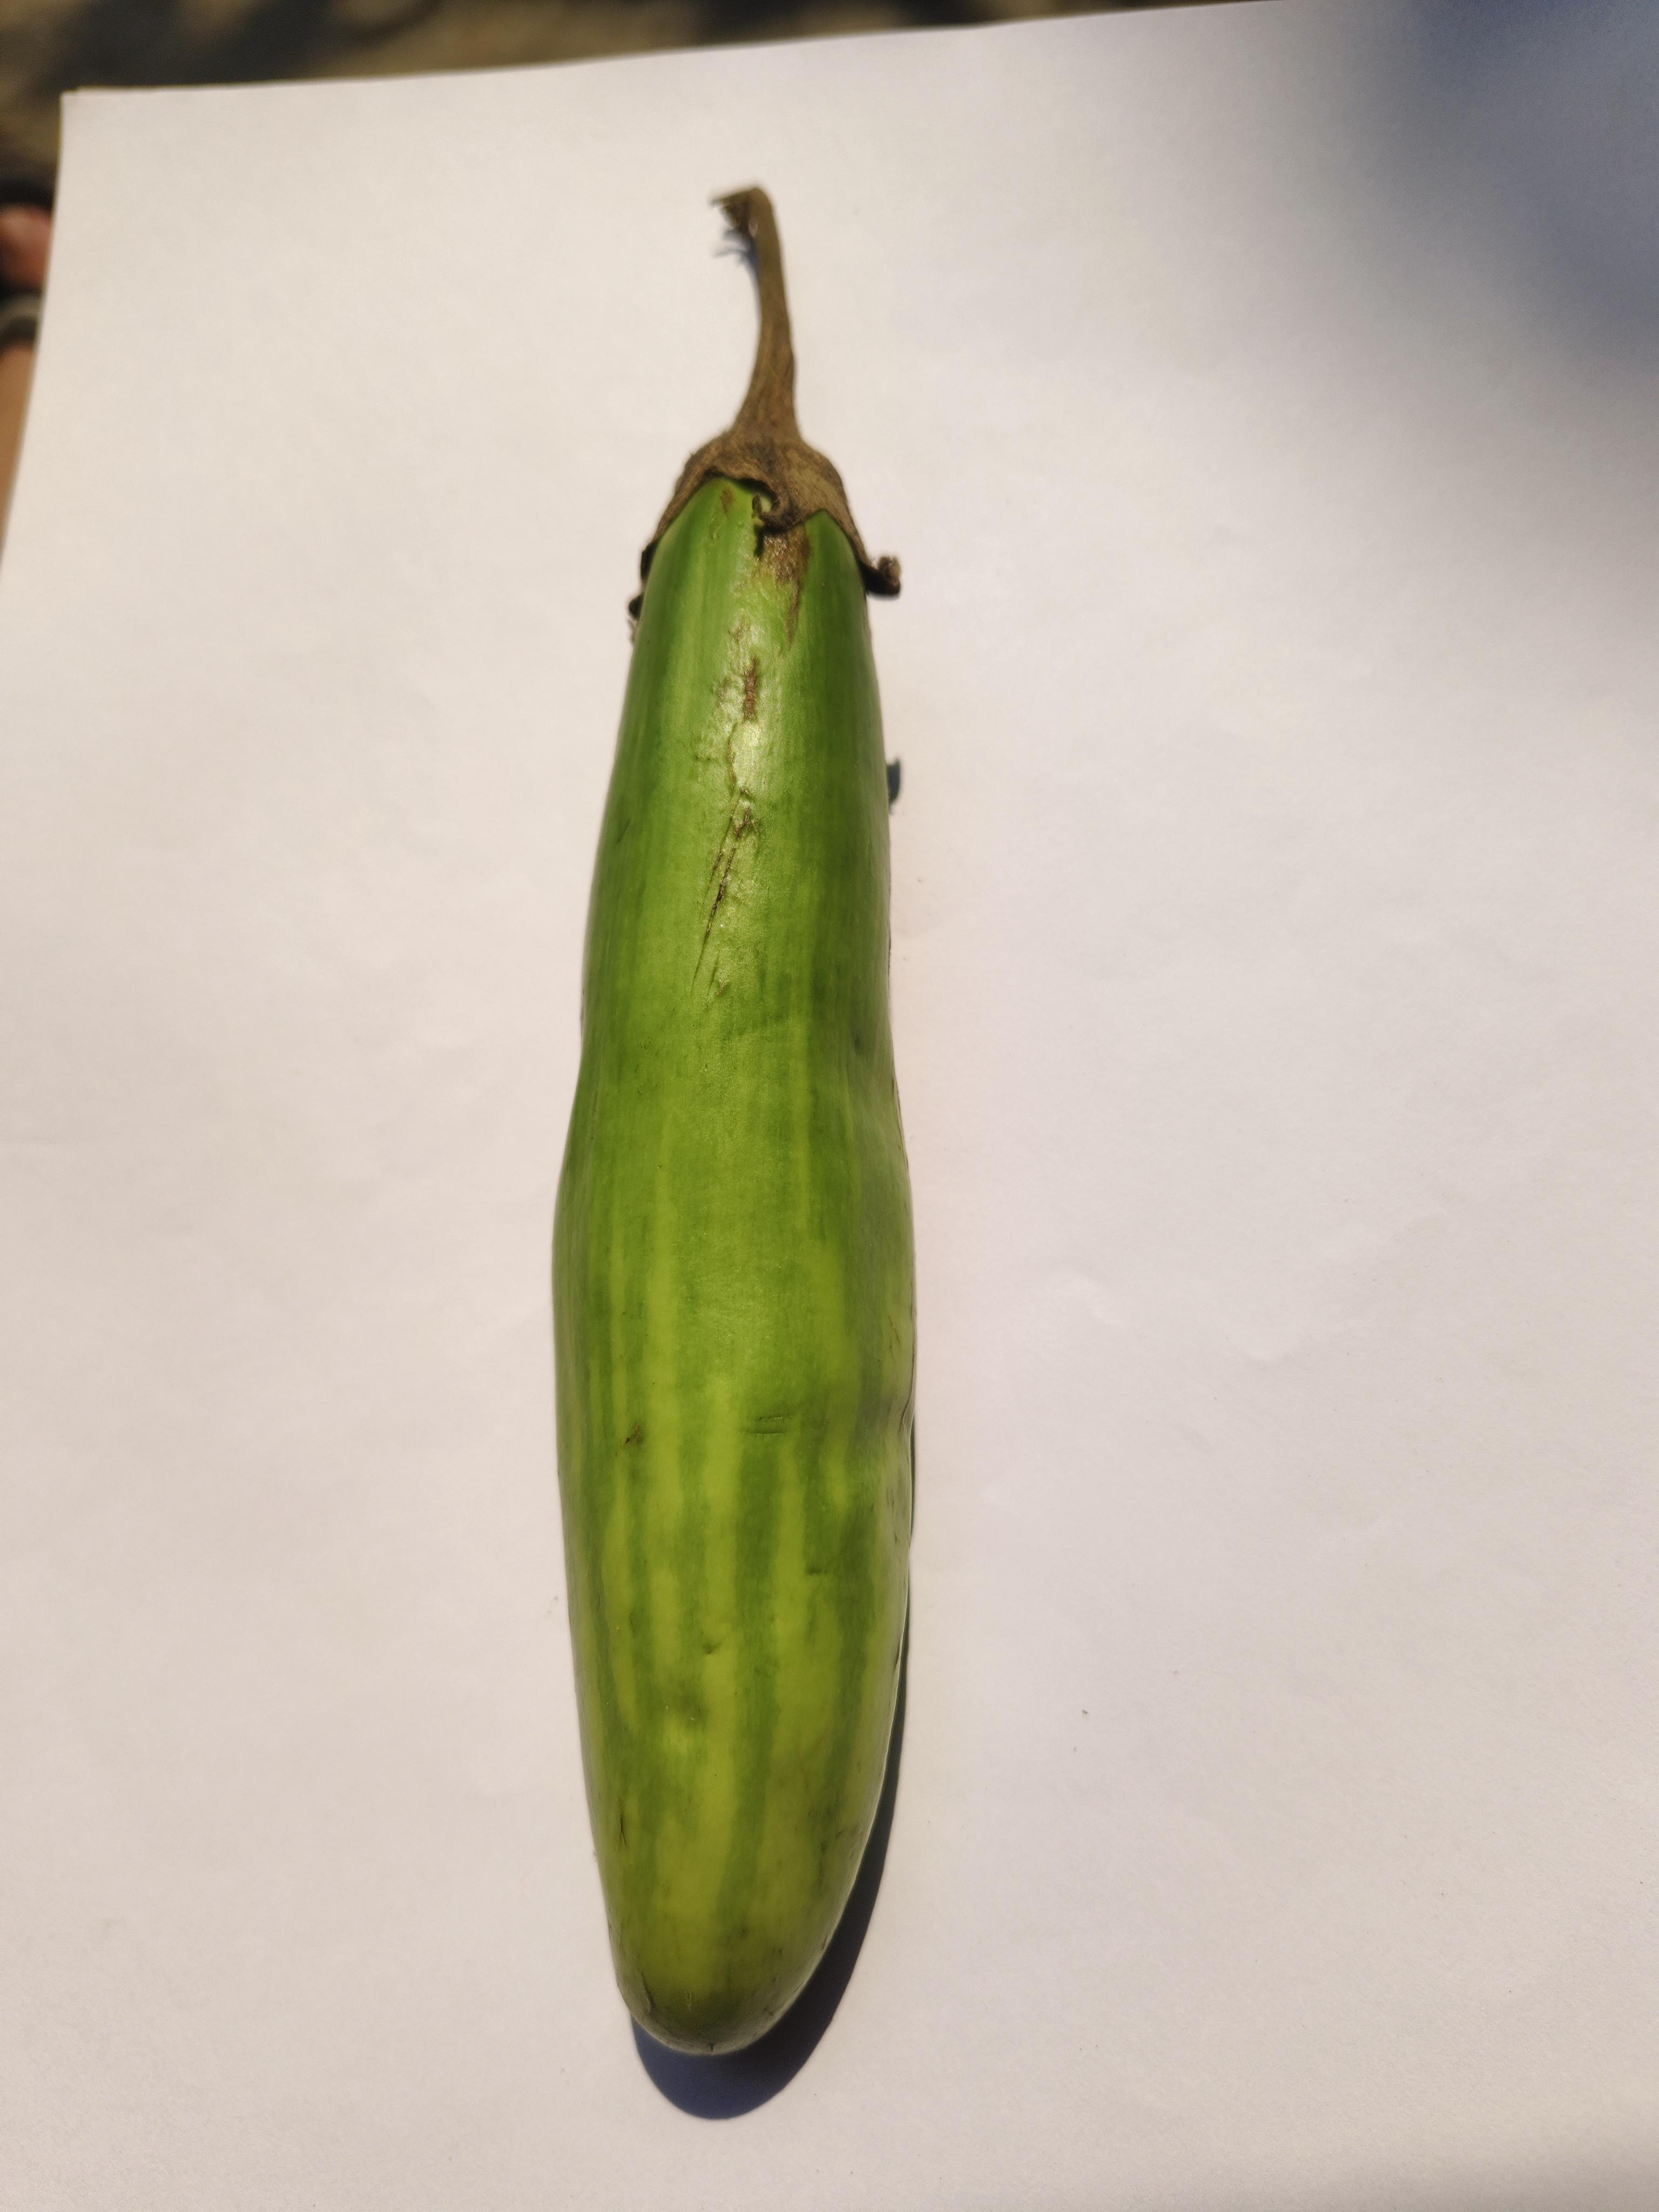
Label: Brinjal